Michael Sendivogius

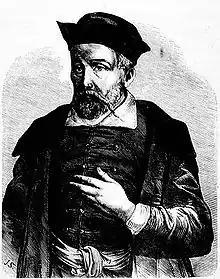

Michael Sendivogius (2 February 1566 – 1636) was a Polish alchemist, philosopher, and physician. A pioneer of chemistry, he developed ways of purifying and creating various acids, metals, and other chemicals.